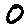
Label: 0